South African contract law

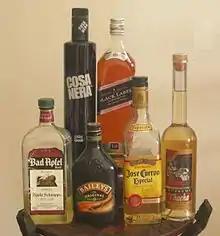
Intoxicated people lack contractual capacity.

All persons, whether natural or juristic, have passive legal capacity and can therefore bear rights and duties, but not all have contractual capacity, which enables persons to conclude the contracts by which those rights and duties are conferred. Natural persons can be divided into three groups: